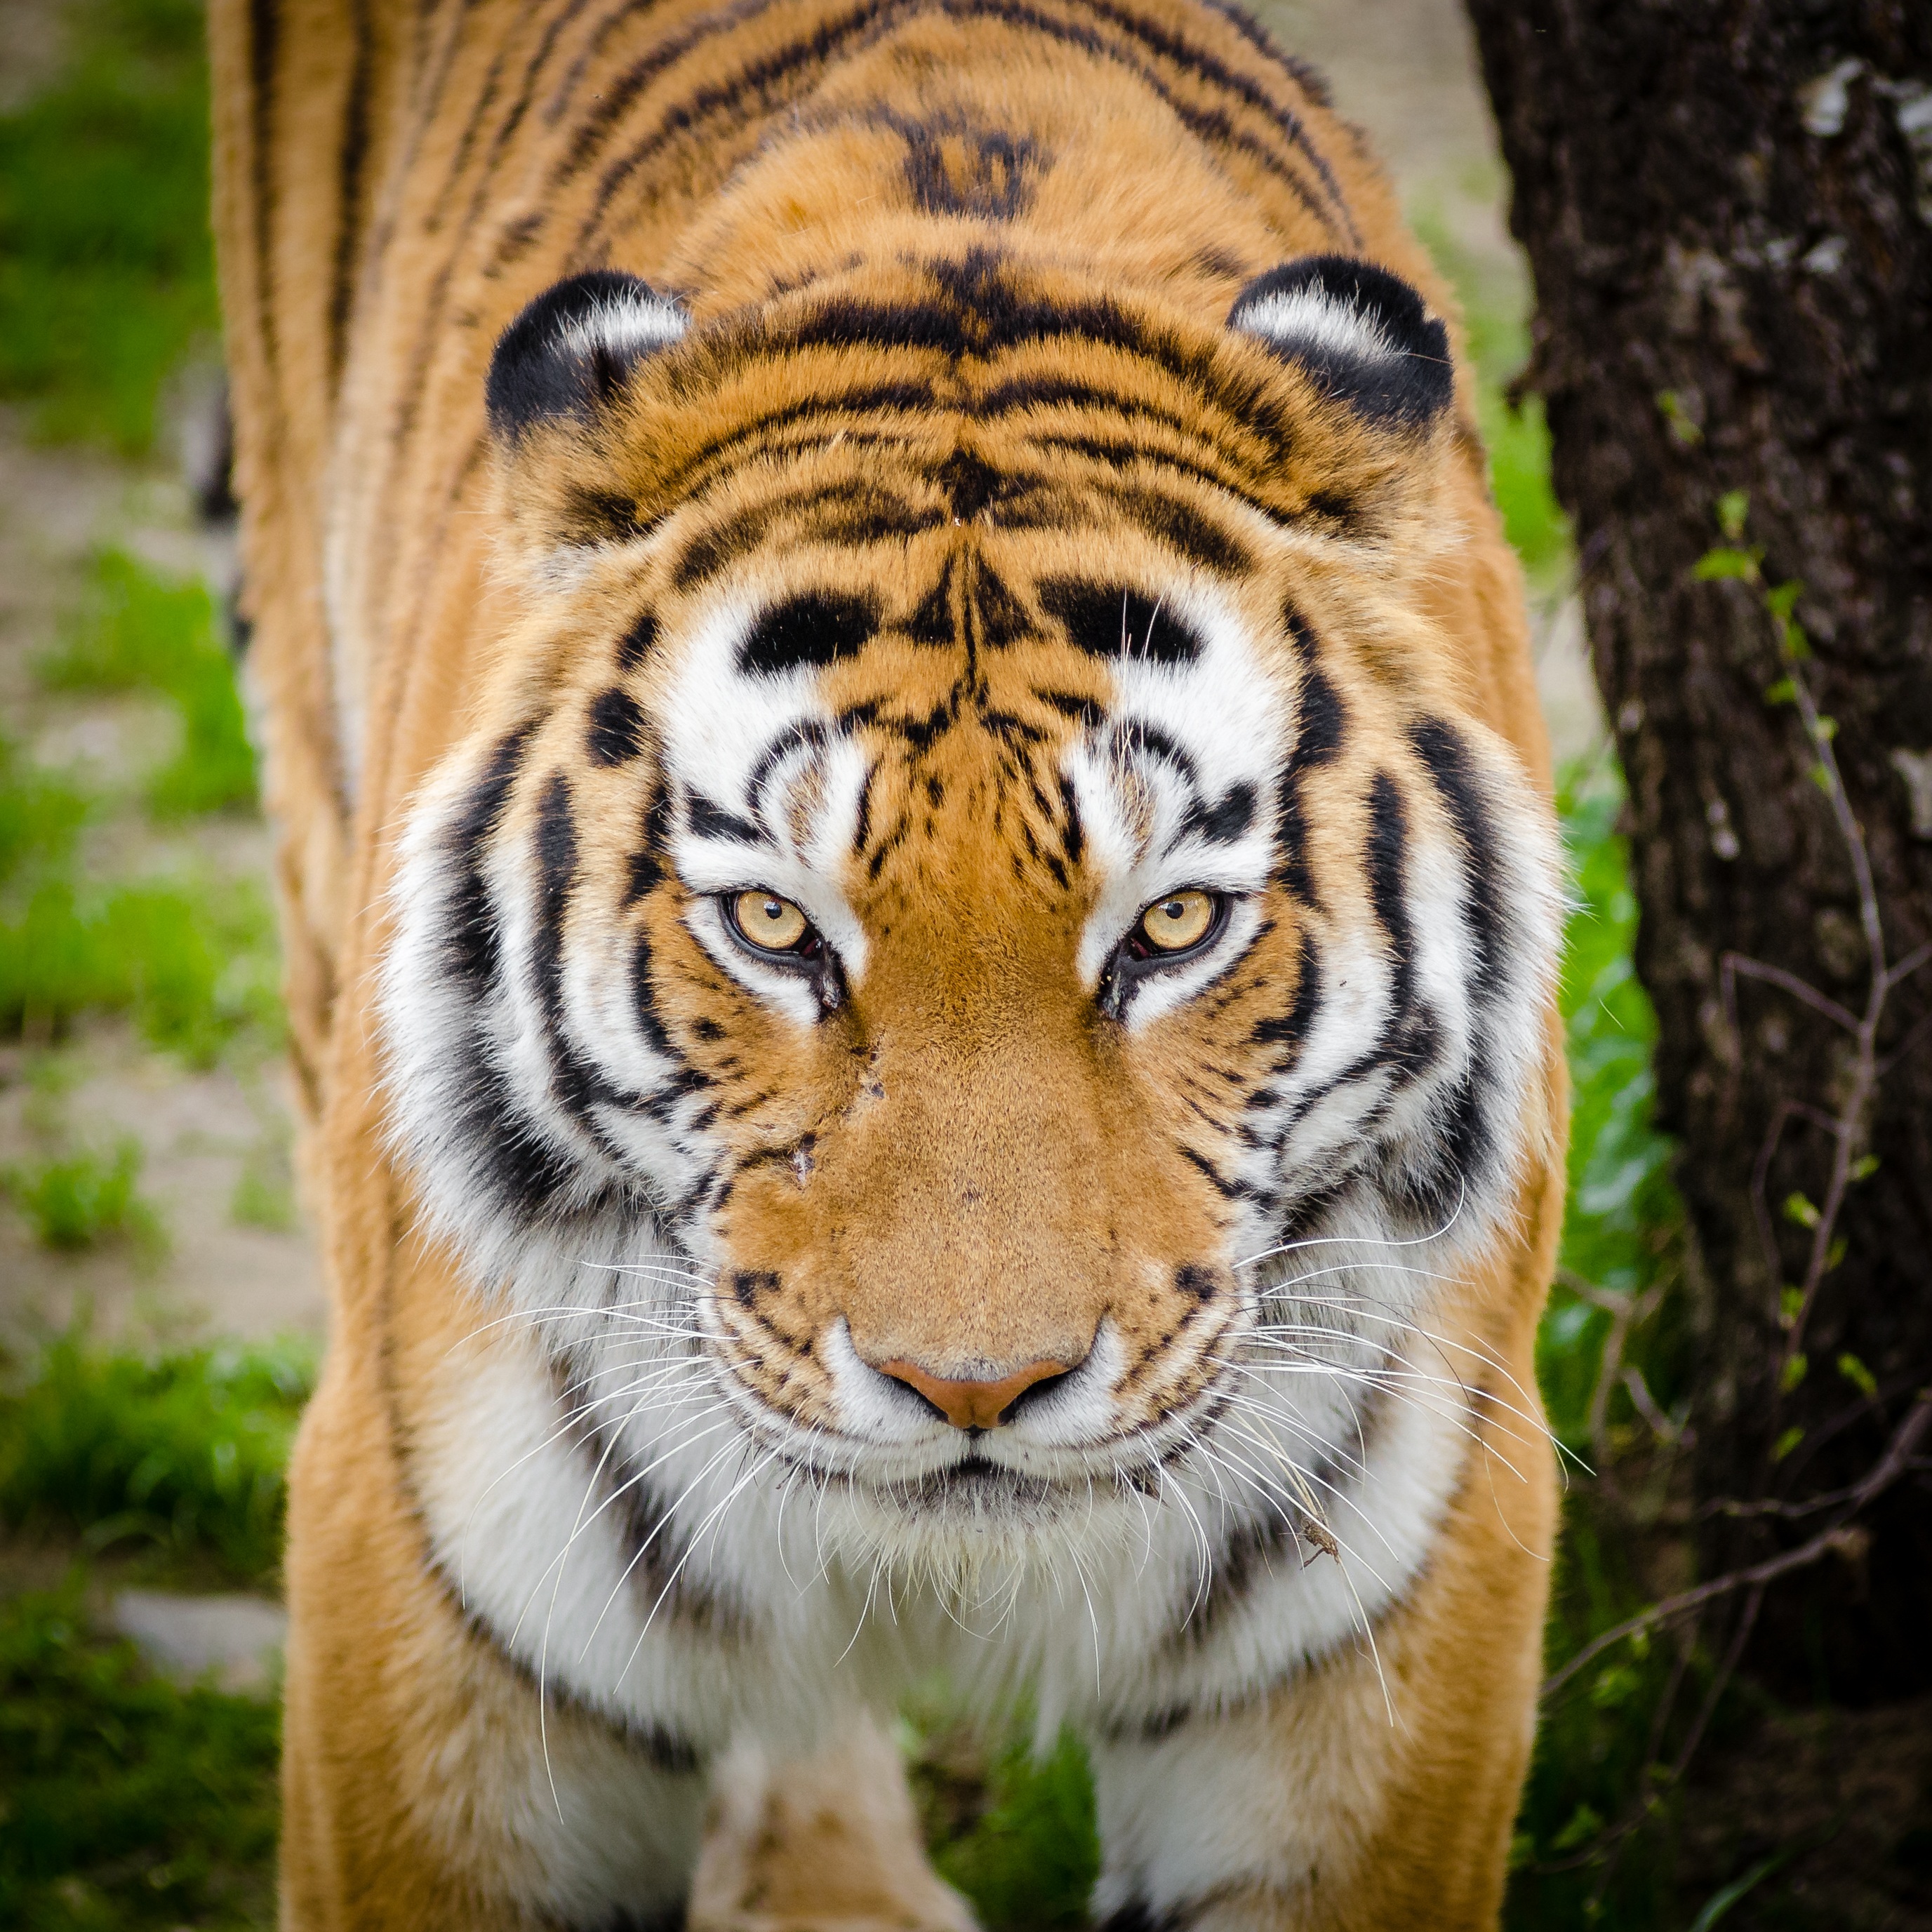
nature, blur, animal, bark, wildlife, zoo, fur, cat, feline, mammal, fauna, big cat, close up, wild animal, whiskers, tiger, vertebrate, tigress, siberian, carnivore, tigris, big cats, cat like mammal